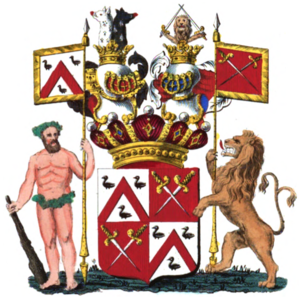
Armoiries de la famille van der Gracht de Rommerswael
Cette liste des familles contemporaines de la noblesse belge ne retient que les familles subsistantes faisant partie officiellement de la noblesse belge avec un principe légal de noblesse héréditaire, à l'exclusion des familles de nationalité belge de noblesse non reconnue ou de noblesse étrangère n'ayant pas introduit une requête d'incorporation dans la noblesse auprès de S.M. le roi des Belges.